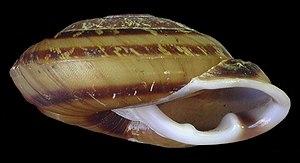
Le Pleurodonte joséphine est une espèce de gastéropode pulmoné tropical de la famille des Pleurodontidae, endémique des Petites Antilles. L'espèce a été décrite sous le nom Helix josephinae par André Étienne d'Audebert de Férussac. Le Muséum national d'Histoire naturelle de Paris préserve les syntypes.
Les mollusques non marins de la Guadeloupe sont une partie de la faune de mollusques de la Guadeloupe. Un certain nombre d'espèces de mollusques non marins se trouvent à l'état sauvage en Guadeloupe.